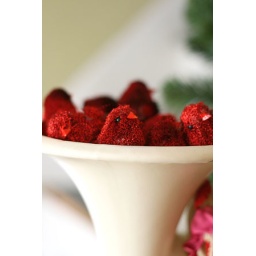
red birds in white bowl